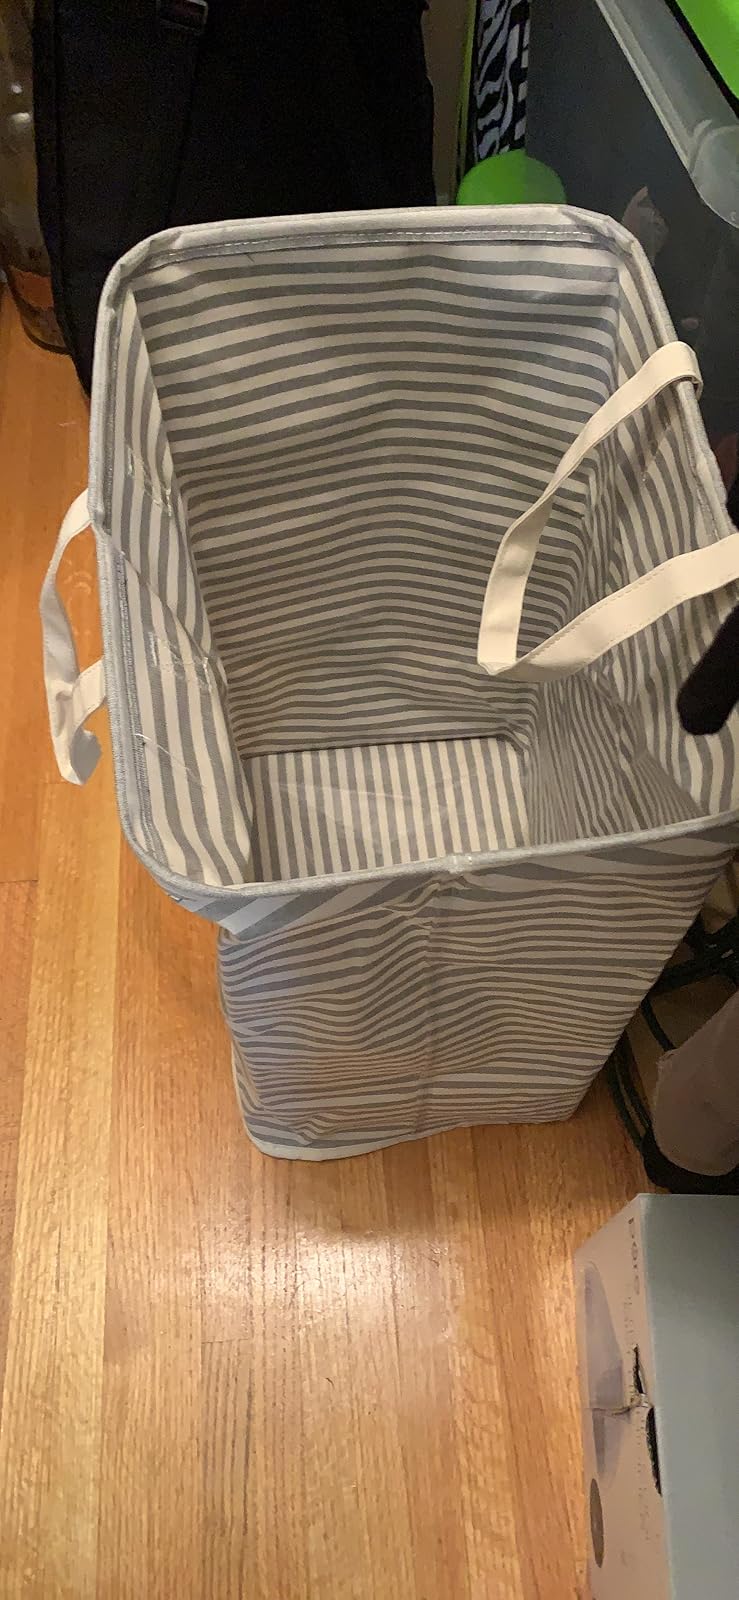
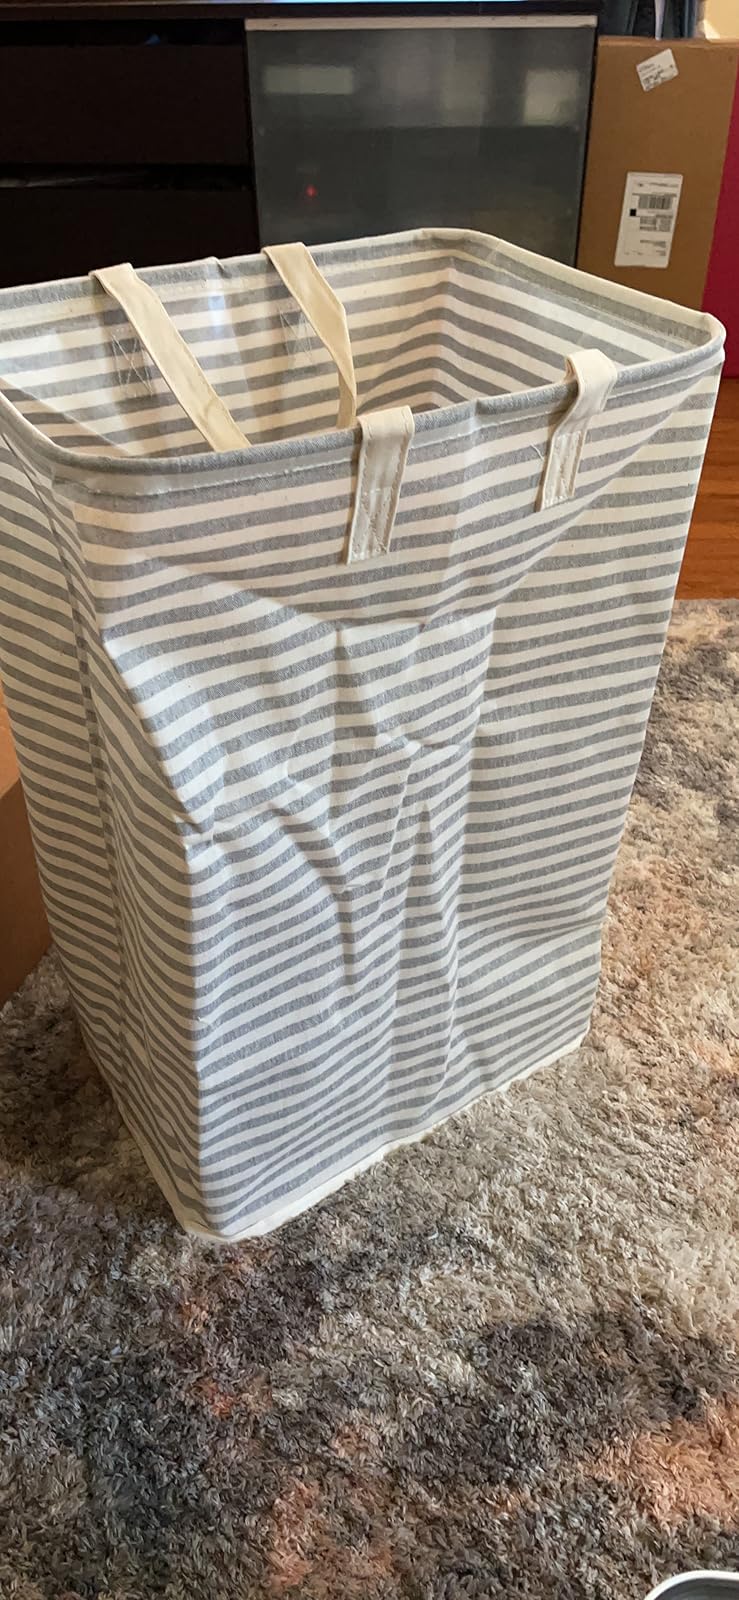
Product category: items_hamper
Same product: yes